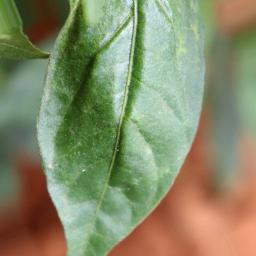
Label: healthy